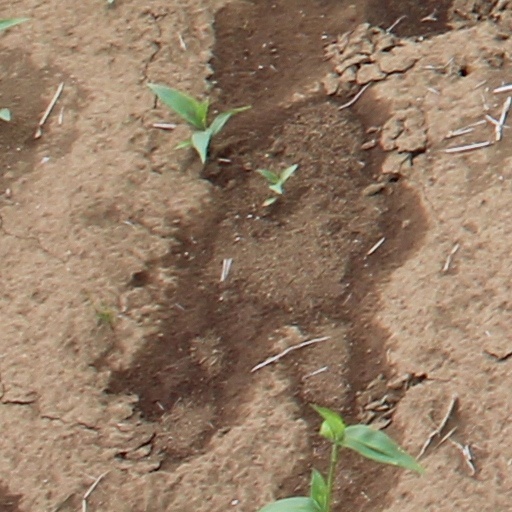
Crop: wheat